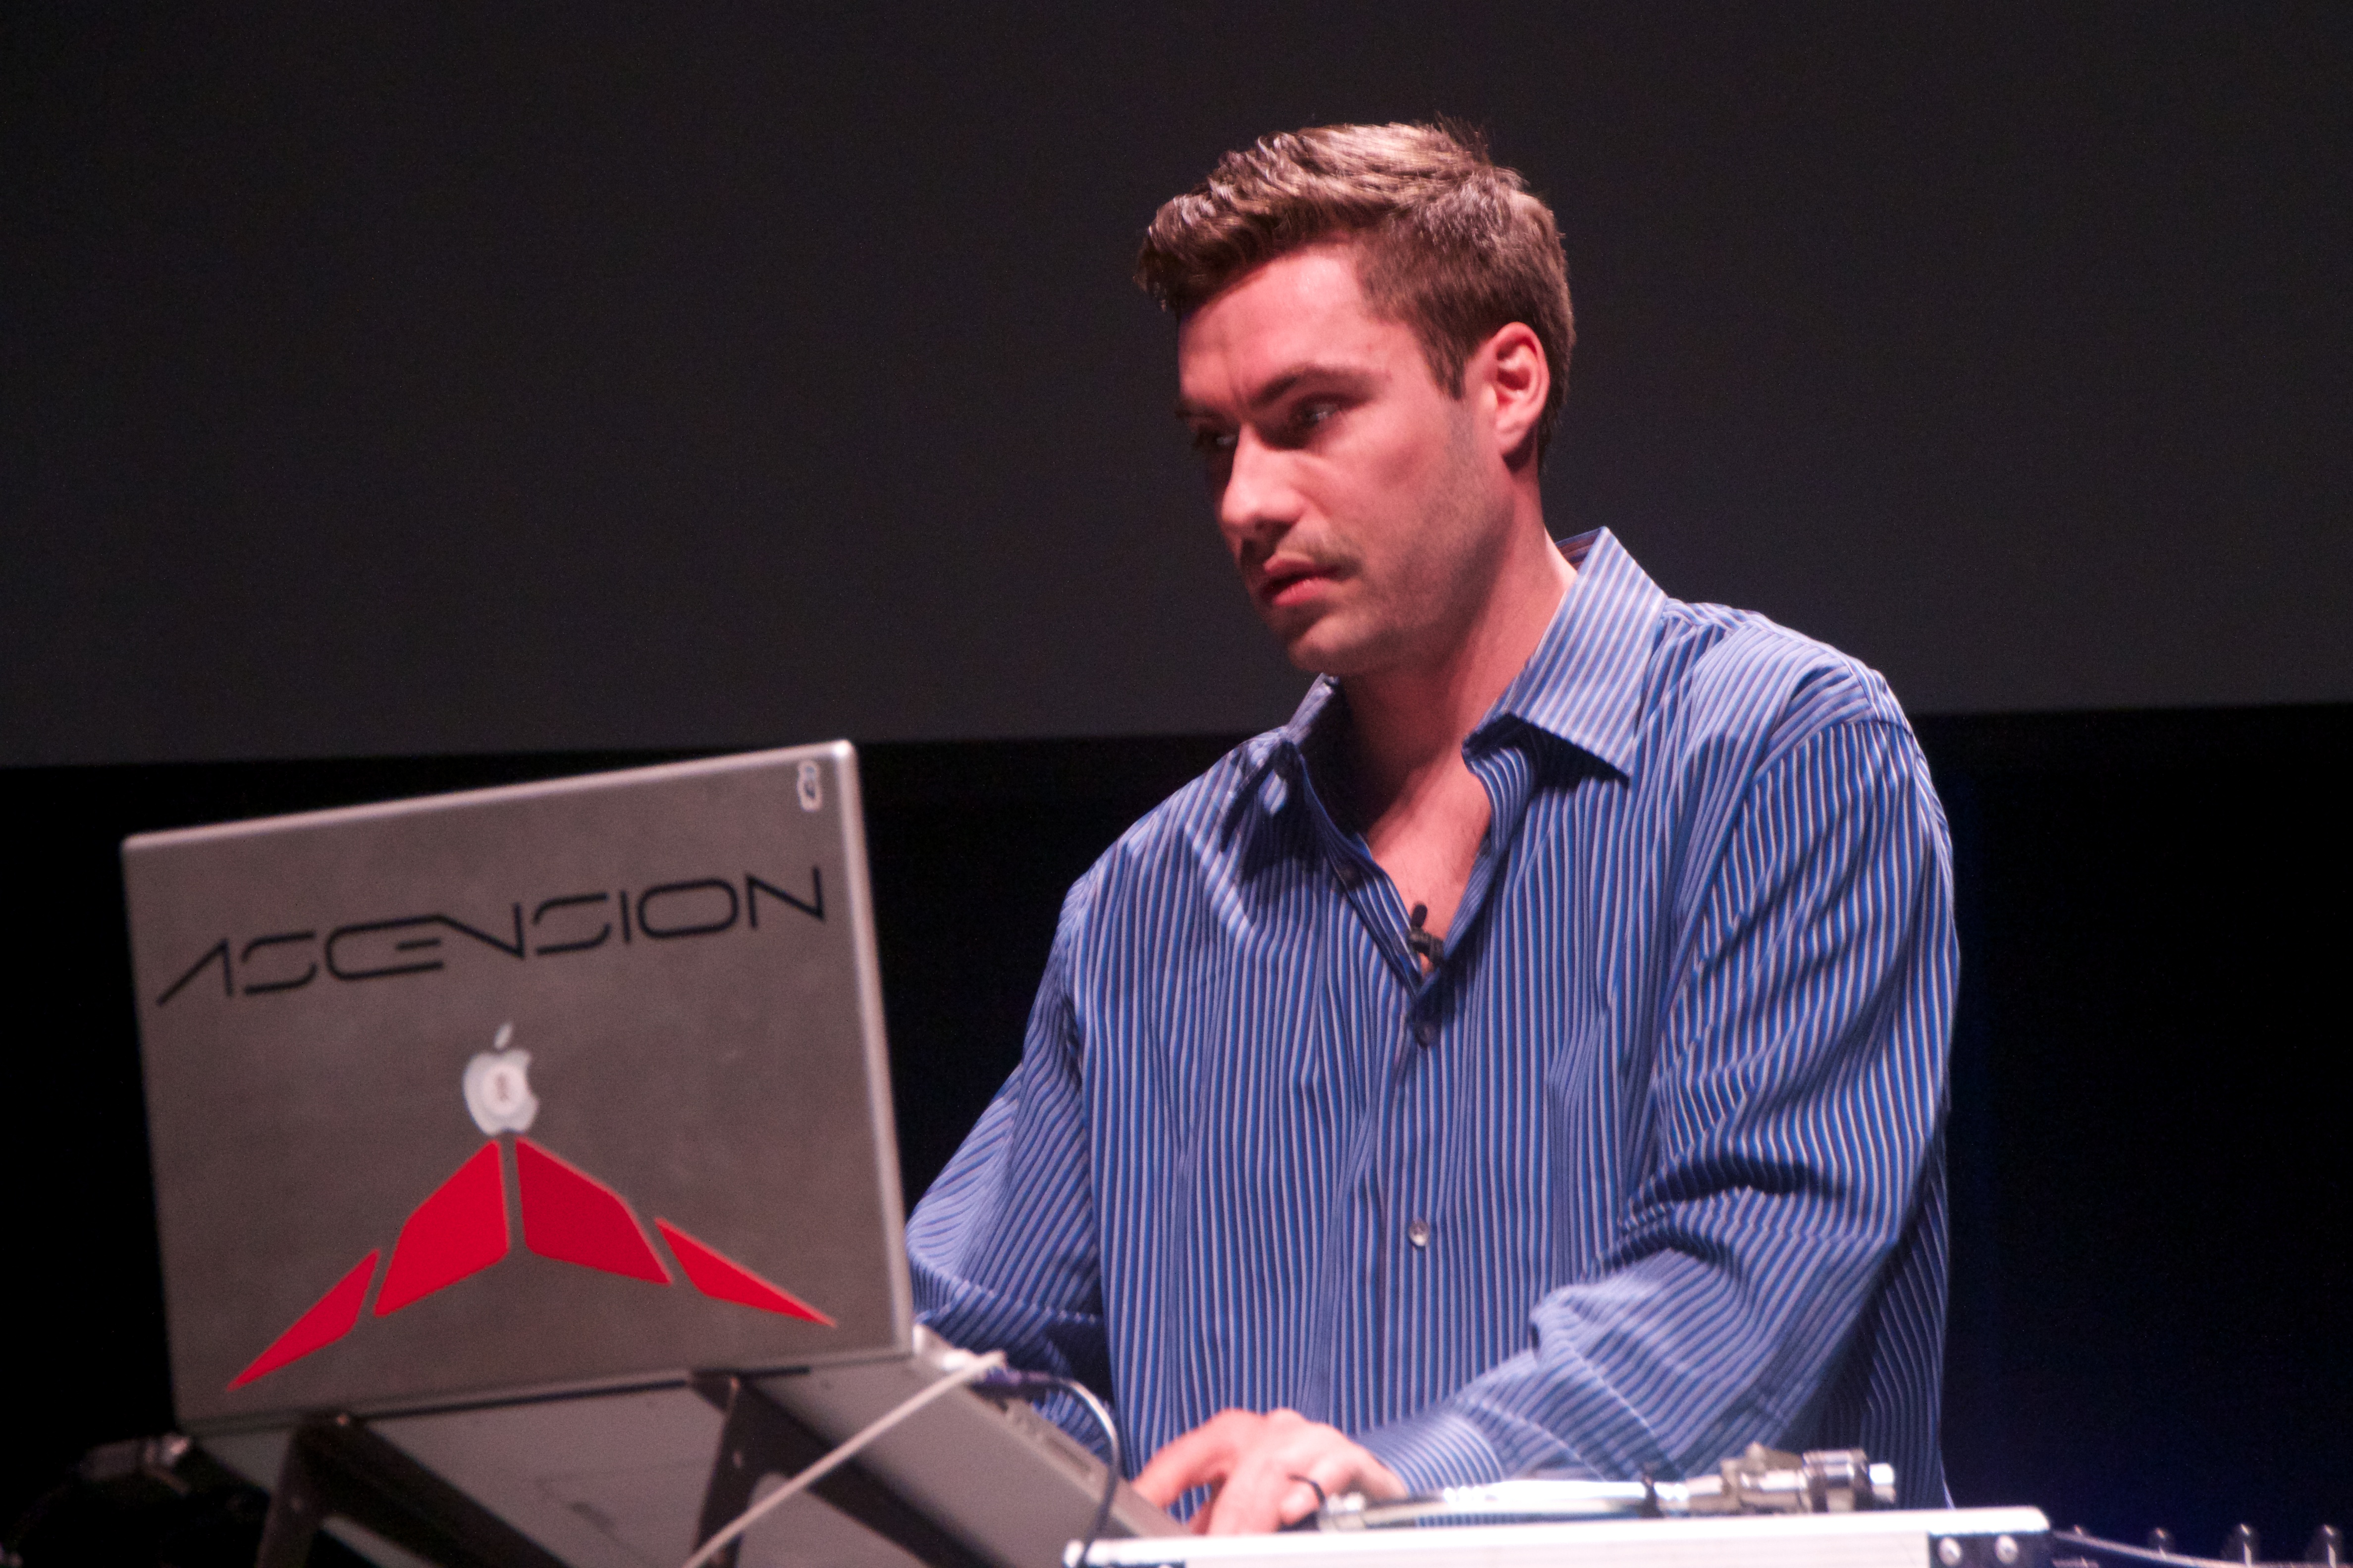
music, stage, speech, scctechtalks, singer songwriter